History of Kumamoto Prefecture

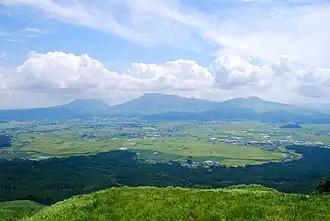
Mount Aso and Aso Caldera from Daikanbou

Kumamoto Prefecture is roughly divided into three areas, namely, the northern area with Kikuchi River, Shirakawa River and Mount Aso Area; the Kumagawa Area including the Hitoyoshi Basin and the Amakusa Island Area. The first one is the Kumamoto han, and the second the Hitoyoshi han and the third one is the Amakusa Area, once controlled by the Tokugawa shogunate.